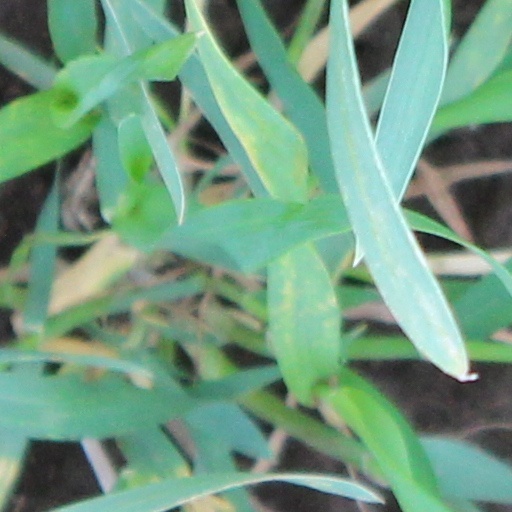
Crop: wheat